Answer in natural language. Considering the relative positions, where is black rectangular stone countertop (highlighted by a red box) with respect to Window (highlighted by a blue box)? Choose between the following options: left or right
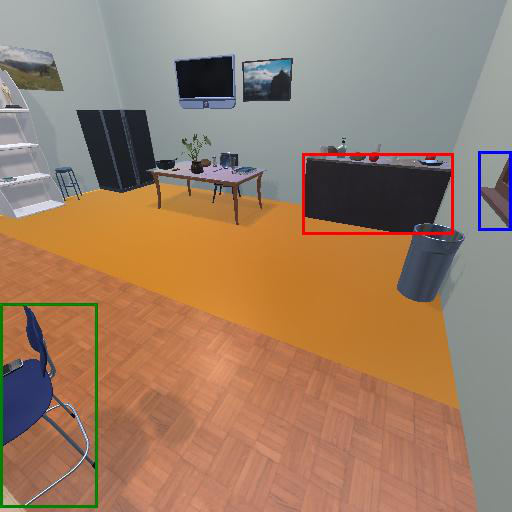
<answer>left</answer>